Diamonds Are Forever (novel)

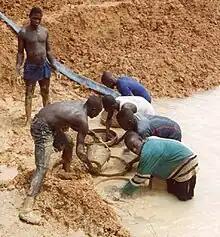
Sierra Leonean miners panning for diamonds

By mid 1954 the author Ian Fleming had published two novels—"Casino Royale" (1953) and "Live and Let Die" (1954)—and had a third, "Moonraker", being edited and prepared for production. That year he read a story in "The Sunday Times" about diamond smuggling from Sierra Leone. He considered this story as the possible basis for a new novel and, through an old school friend, he engineered a meeting with Sir Percy Sillitoe, the ex-head of MI5, then working in a security capacity for the diamond-trading company De Beers. The material Fleming gathered was used in both "Diamonds Are Forever" and "The Diamond Smugglers", a non-fiction book published in 1957.